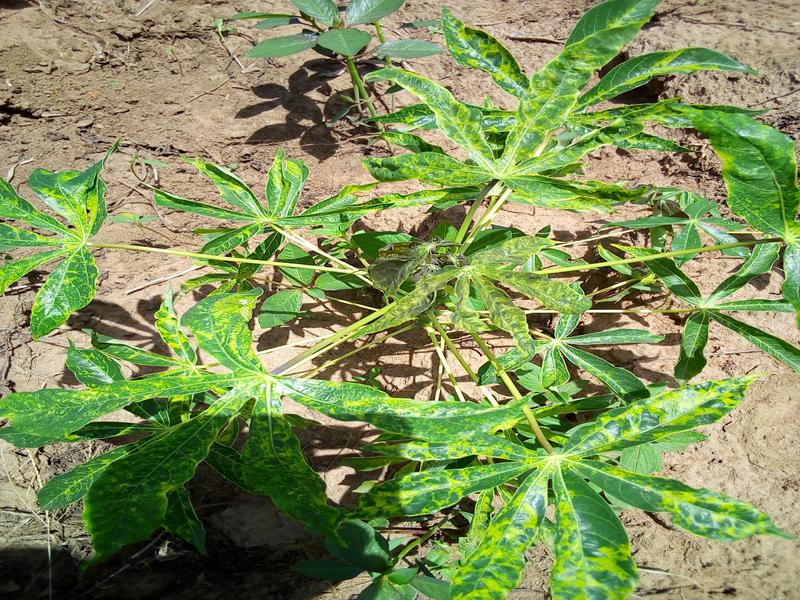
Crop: cassava
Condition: mosaic_disease